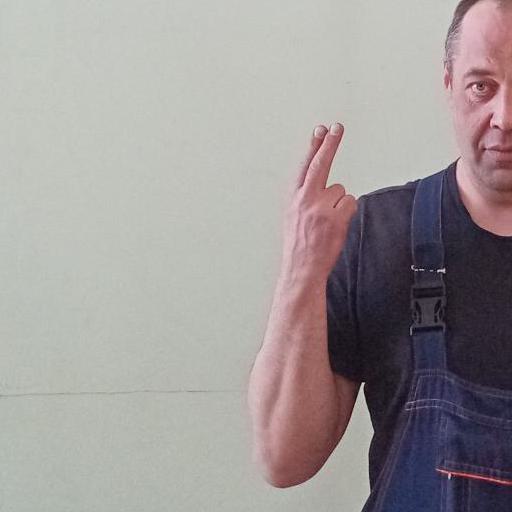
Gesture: two_up_inverted